Murder of Grégory Villemin

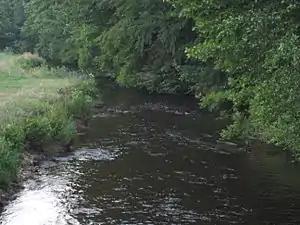
The Vologne, where Grégory Villemin's body was discovered

On 17 October, the Villemins received another anonymous letter that said, "I have taken vengeance". From then on, the unidentified author was referred to in the media as "Le Corbeau" ("The Crow"), French slang for an anonymous letter-writer, a term made popular by the 1943 film "Le Corbeau".